Peter the Great

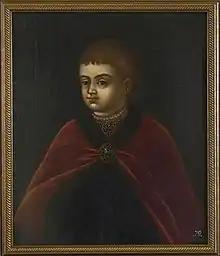

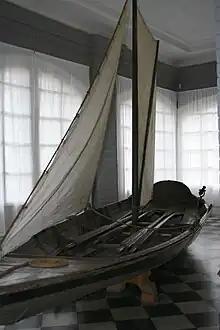
Peter's ship, rigged with a sail and a mast with the help of Dutch carpenters

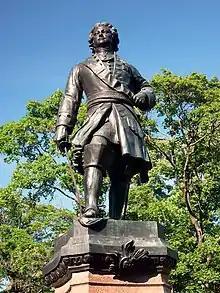
Monument to Peter the Great in Kronstadt

Peter grew up at Izmaylovo Estate and was educated at the Amusement Palace from an early age by several tutors commissioned by his father, most notably Nikita Zotov, Patrick Gordon, and Paul Menesius. When his father died in 1676, he left the sovereignty to Peter's elder half-brother, the crippled Feodor III. Throughout this period, the government was largely run by Artamon Matveyev, an enlightened friend of Alexis, the political head of the Naryshkin family and one of Peter's greatest childhood benefactors.